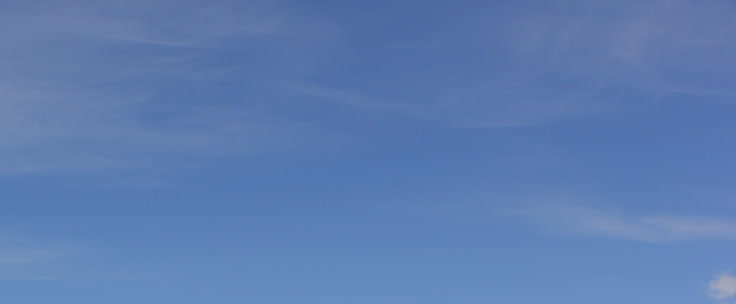
Cloud type: Cirrostratus